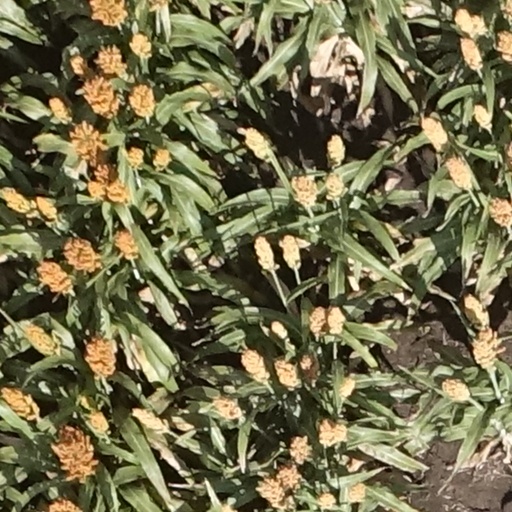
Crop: sorghum